Riverview Corridor

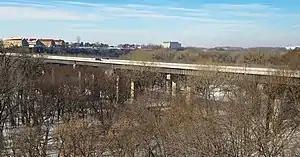
South elevation of the Fort Road Bridge viewed from the Saint Paul side

Every route requires crossing the Mississippi River from Saint Paul to Fort Snelling. The current Fort Road Bridge was built in 1960 by the Minnesota Department of Transportation and was designed by Sverdrup & Parcel Engineering Company. It is the third bridge on the site, the first bridge, a deck girder bridge was built in 1880. The second bridge, a metal arch bridge was built by 1912. While almost all of the proposed routes would use the Fort Road Bridge, one suggested using a rail spur north and using the Ford Parkway Bridge upstream. Both routes would have had potential problems with the adaptation of the current bridge. When using the Fort Road Bridge, it was unknown if it could handle light rail or if a tunnel on the Fort Snelling side of the bridge could be widened. If the Ford Parkway bridge was used there were additional concern with the alignment of the route to the bridge. The second bridge at the Fort Road site and the Ford Parkway Bridge had held streetcar traffic.